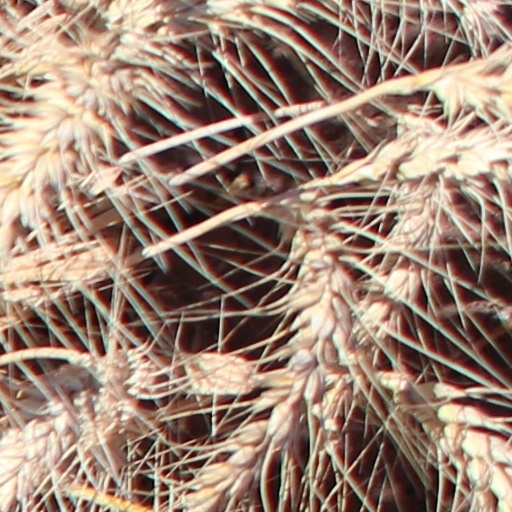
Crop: wheat